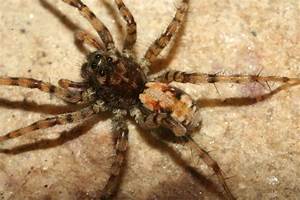
Label: ragno